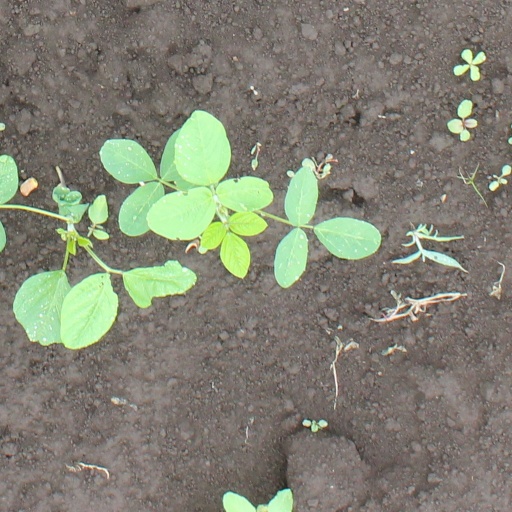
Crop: soybean